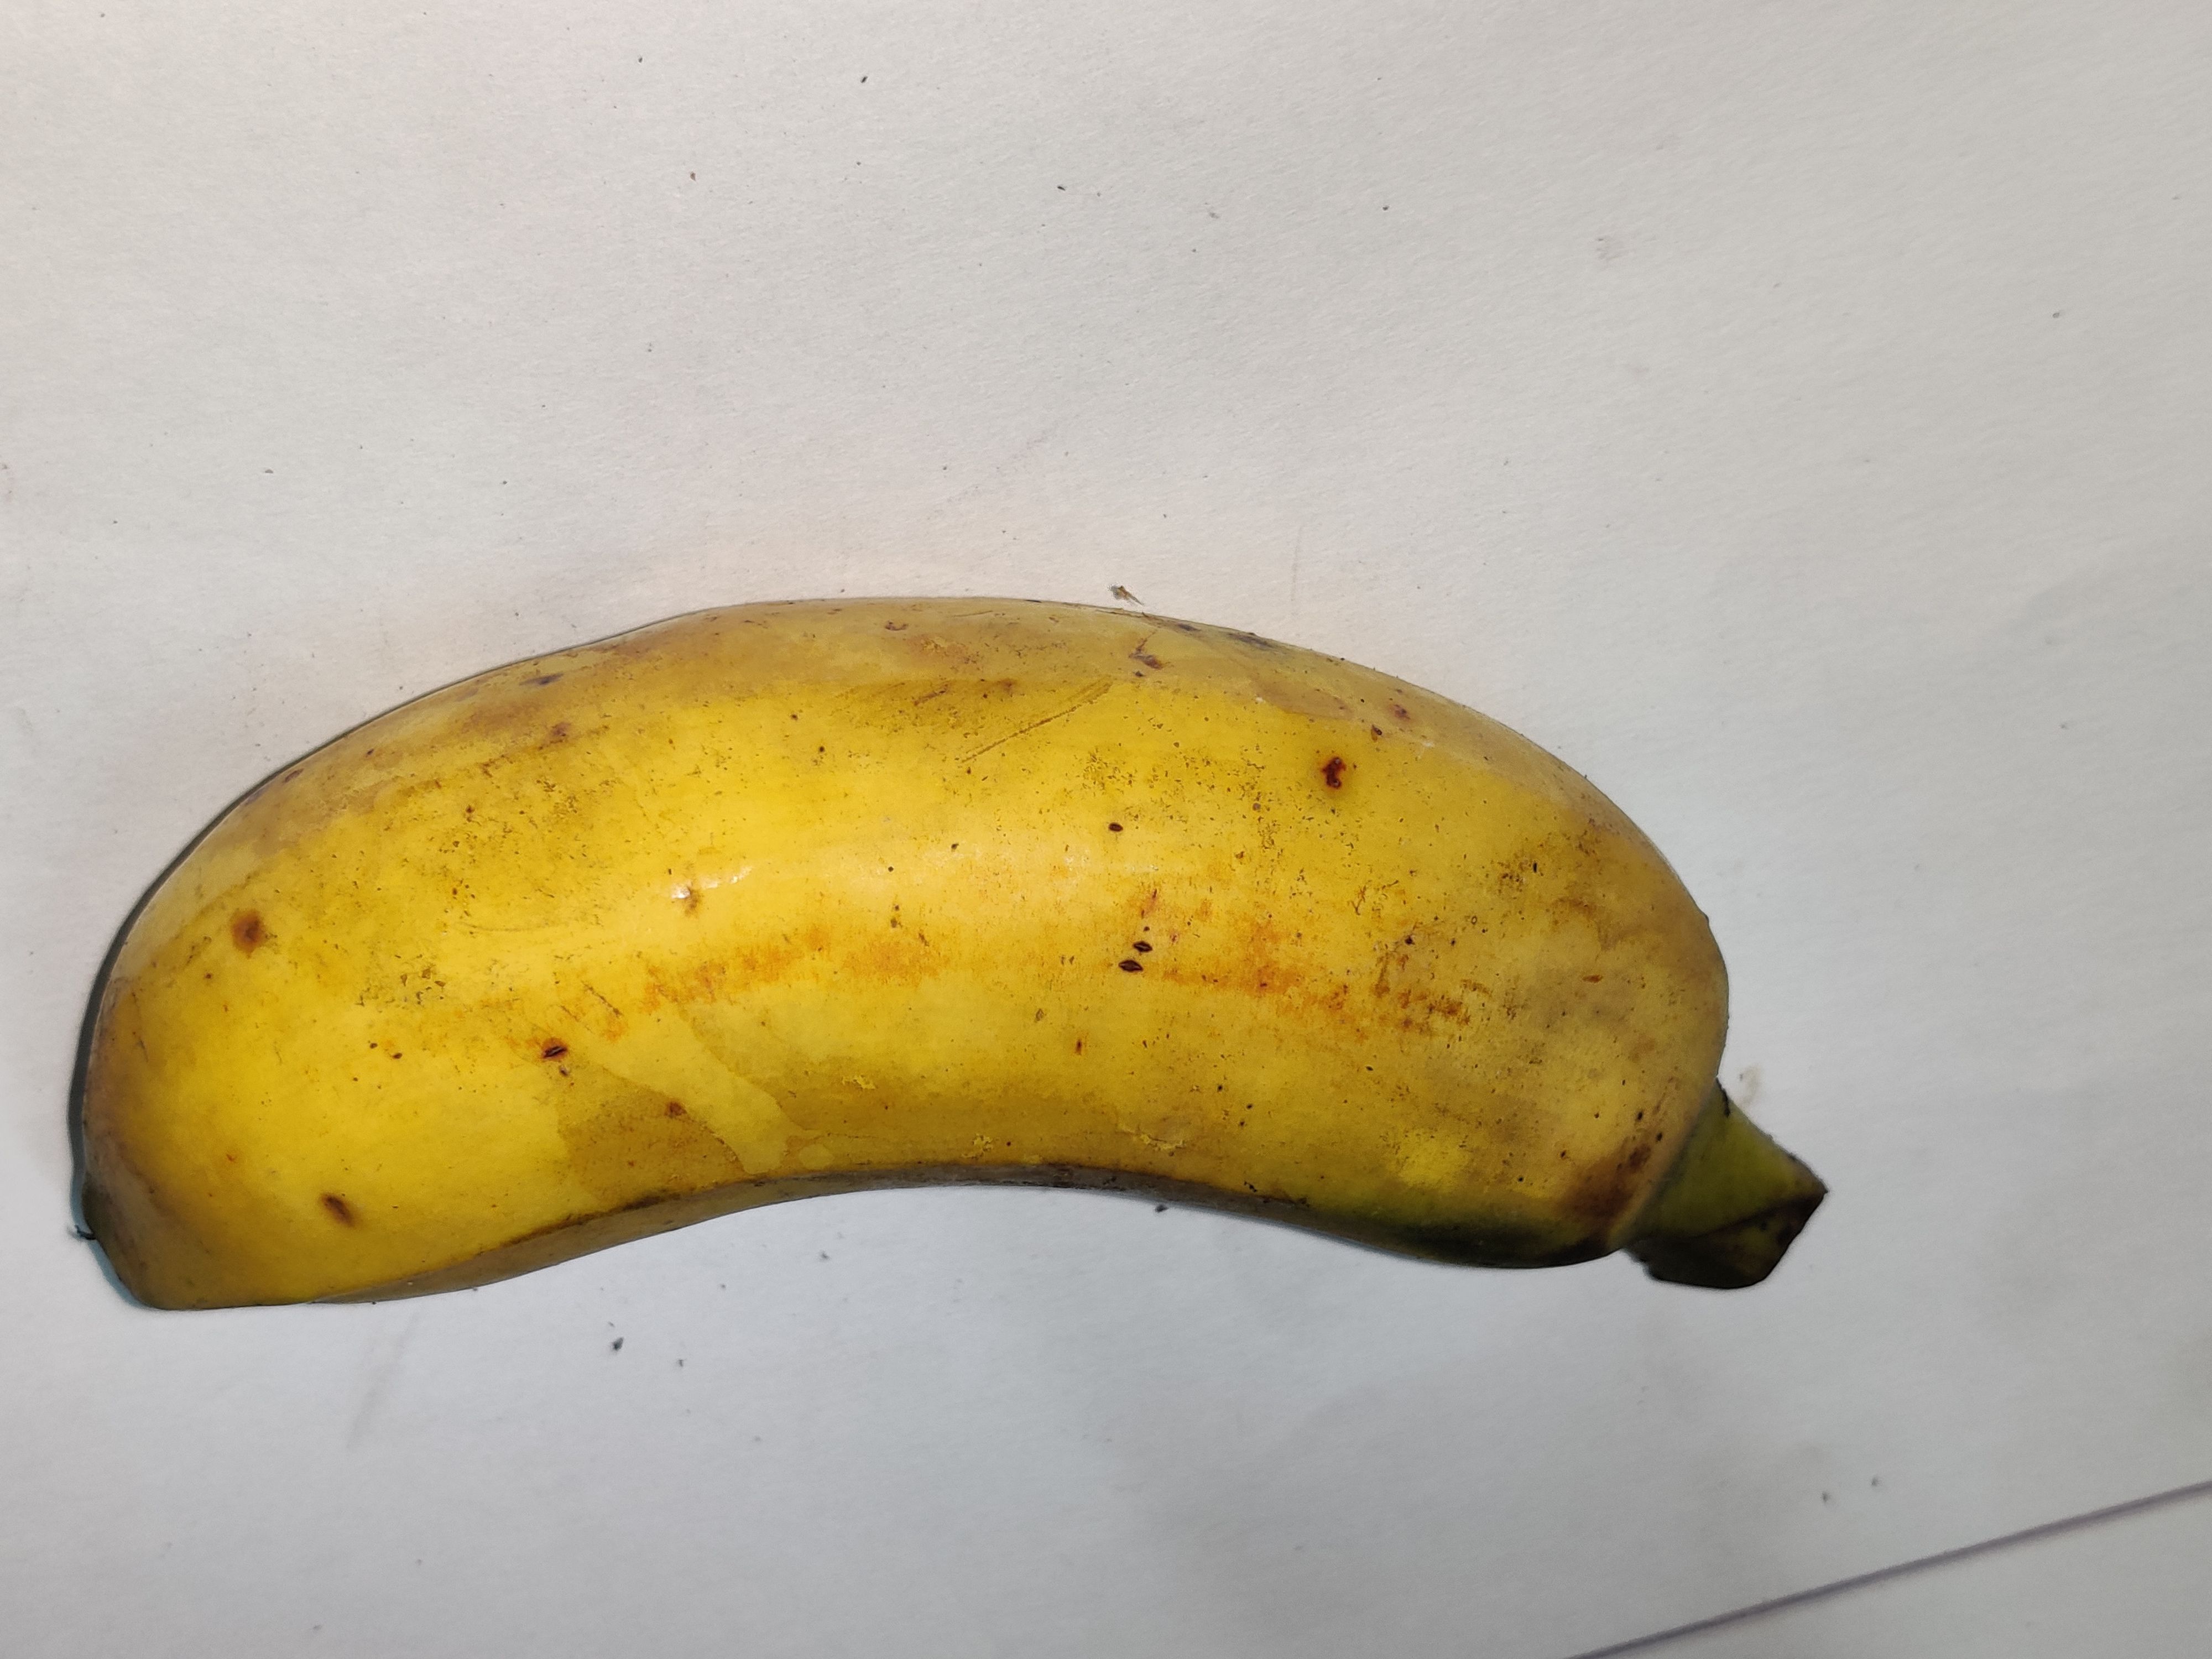
Fruit: banana
Grade: 1st-grade